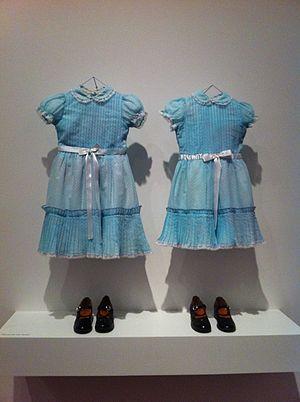
Shining, ou Shining : L'Enfant lumière au Québec, film d'horreur américano-britannique sorti en 1980, est le onzième long métrage réalisé par Stanley Kubrick, avec Jack Nicholson, Shelley Duvall et Danny Lloyd dans les rôles principaux.